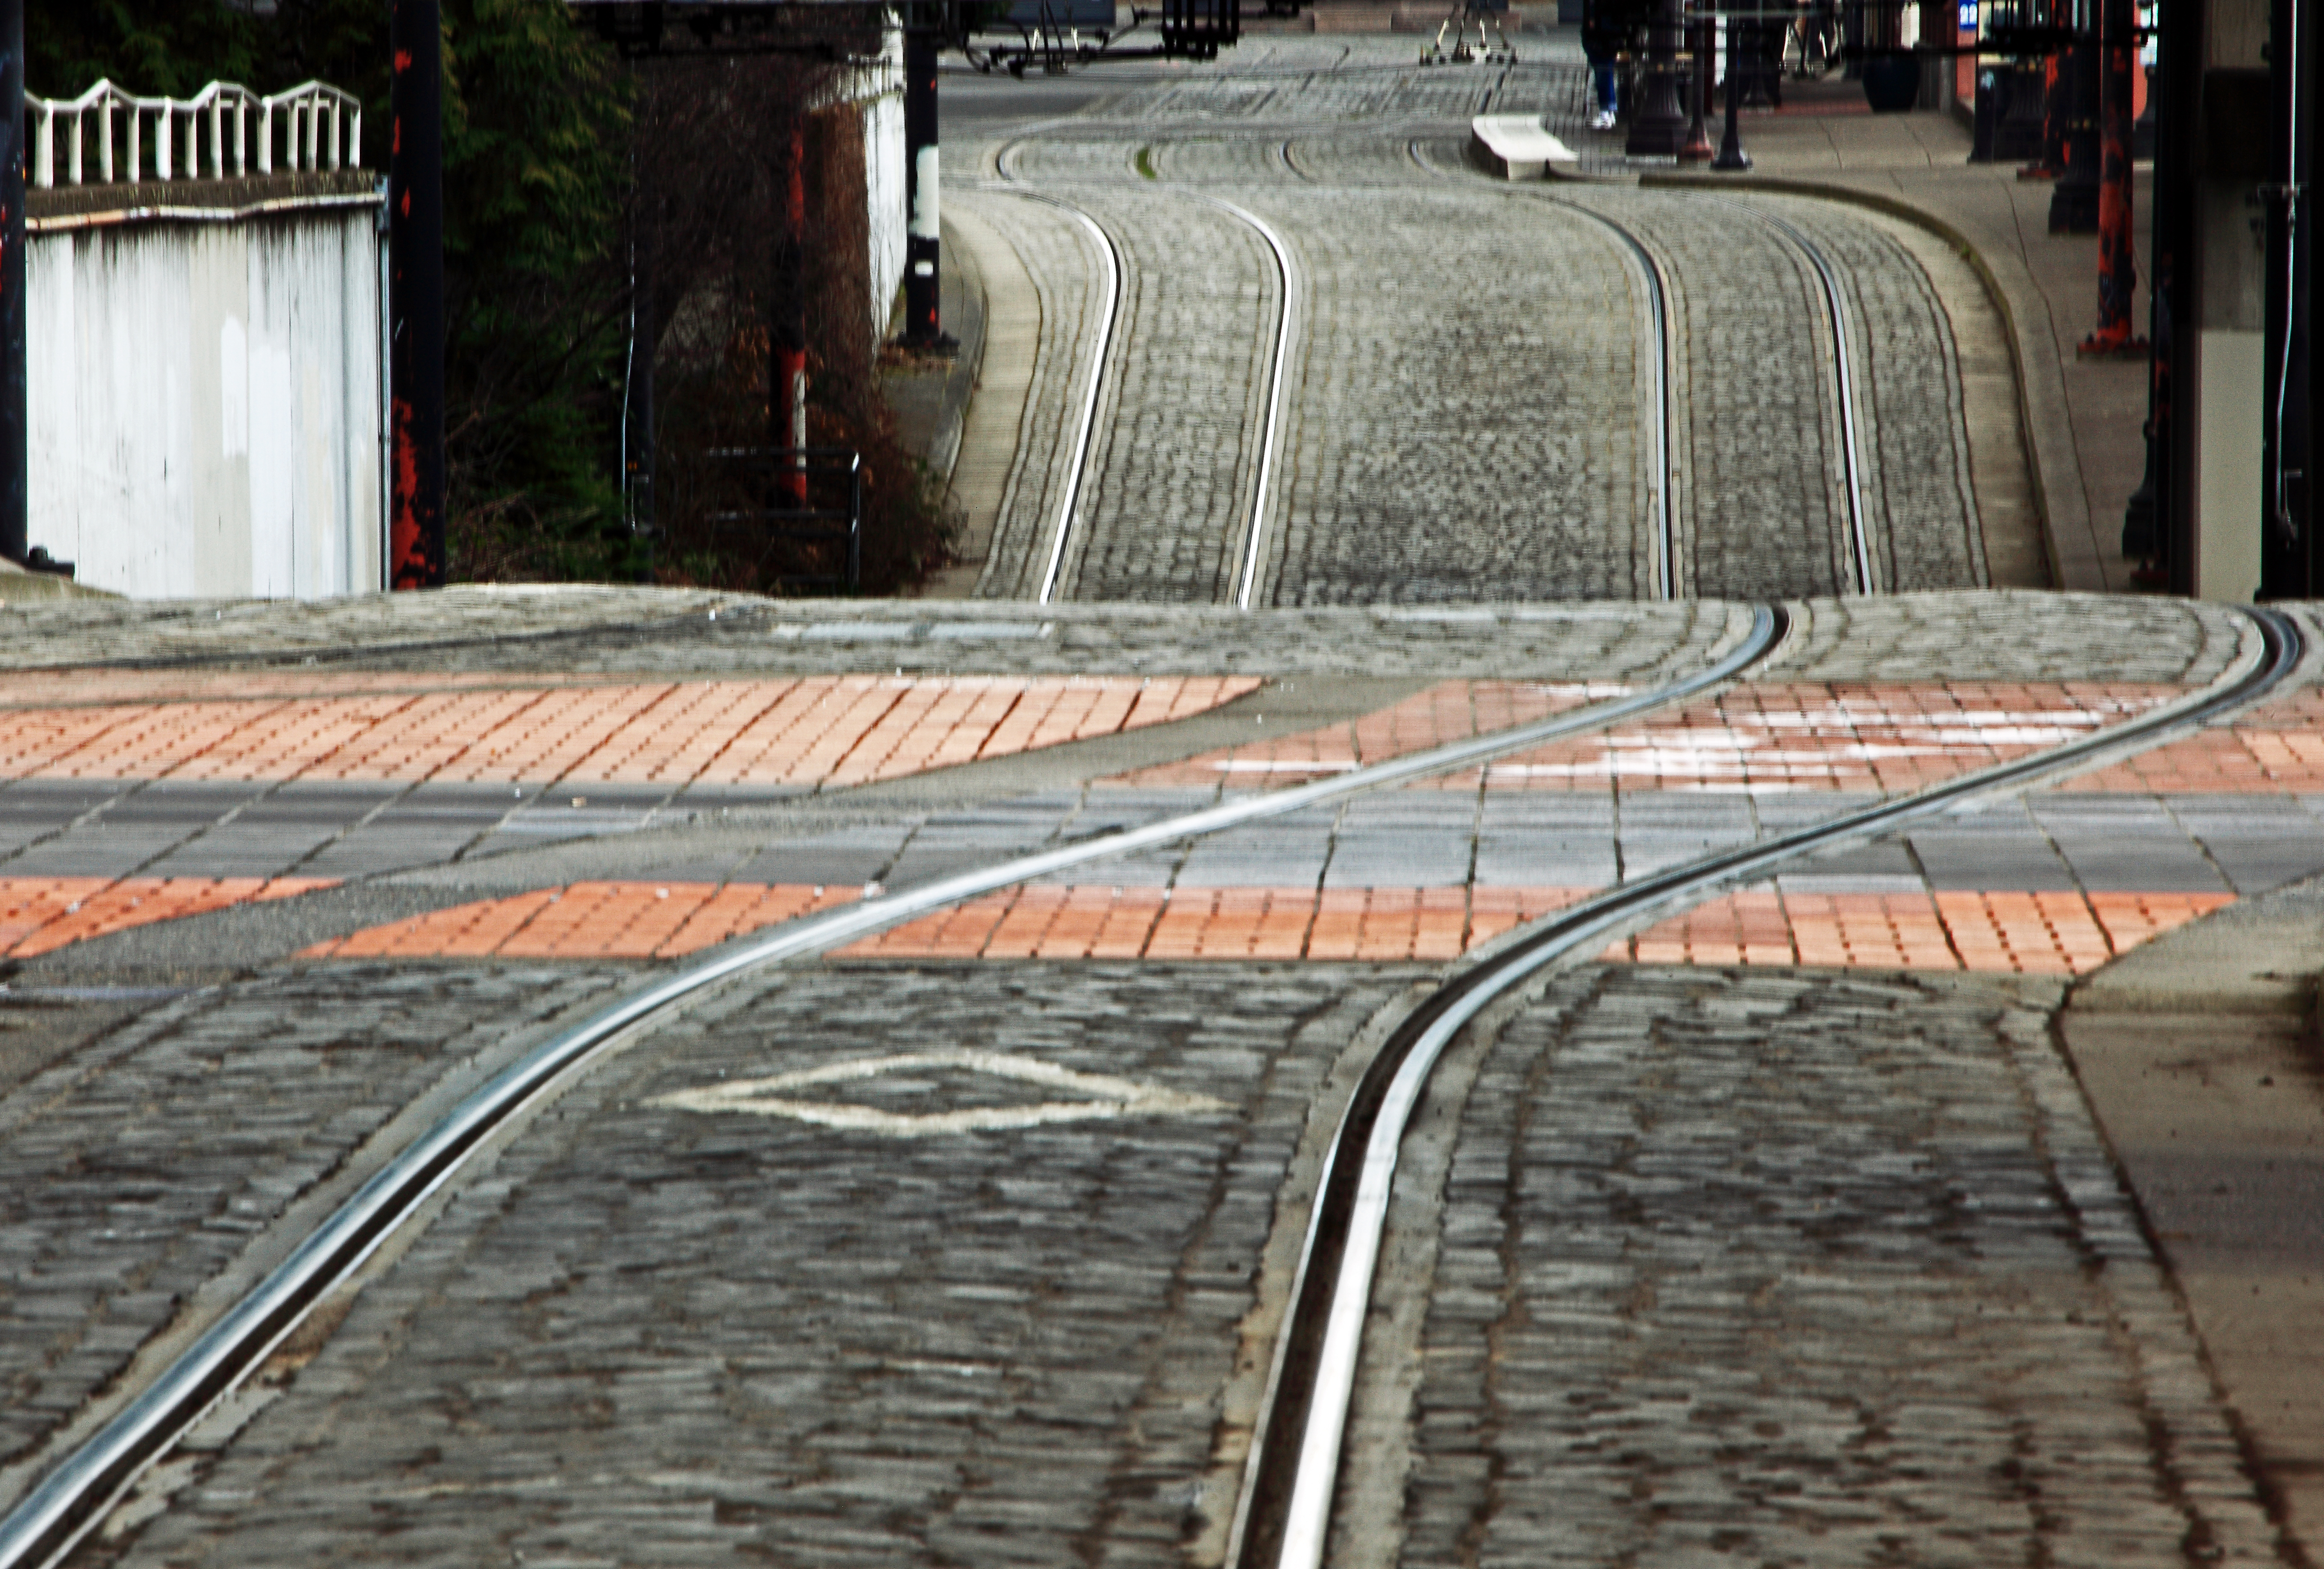
track, street, perspective, roof, train, dip, asphalt, walkway, downtown, transit, curve, tracks, bricks, and, oregon, portland, ian, sane, max, mass, morrison, 1st, flooring, road surface, outdoor structure